Mountain Empire District

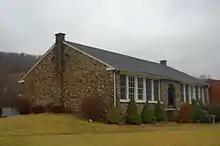
Old Mount Rogers School in Whitetop, Virginia. The Old Building is attached to the new school that has now been closed.

The Mountain Empire District is a high school conference of the Virginia High School League which draws its members from Southwest Virginia, west of the Roanoke metropolitan area.